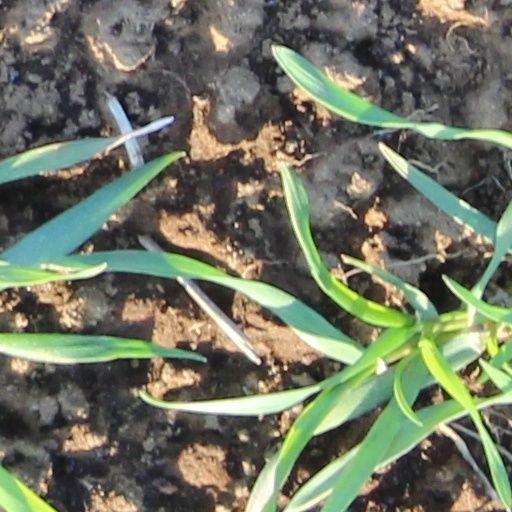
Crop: wheat